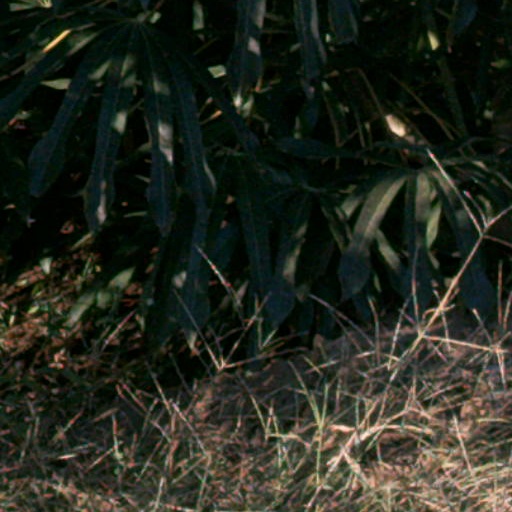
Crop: cassava